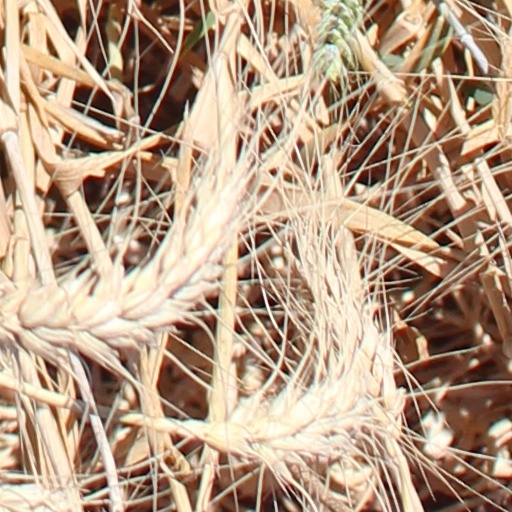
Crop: wheat